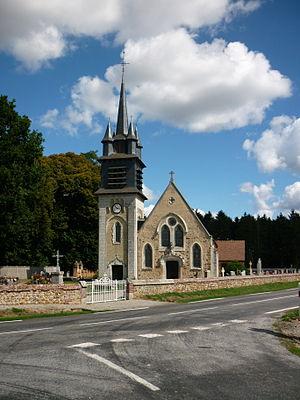
Église Saint-Pierre de Granchain (Eure)
Granchain, dénommée jusqu'au 3 octobre 2008 Grandchain, est une ancienne commune française, située dans le département de l'Eure en région Normandie, devenue le 1ᵉʳ janvier 2016 une commune déléguée au sein de la commune nouvelle de Mesnil-en-Ouche.